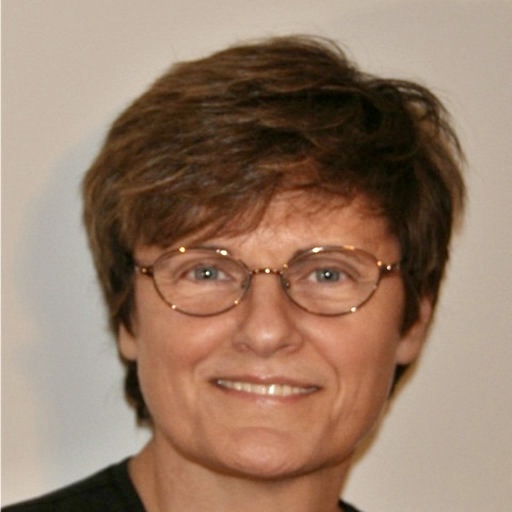
กอตอลิน กอริโก

| name = กอตอลิน กอริโก
| image = Katalin Kariko light corrected.jpeg
| caption = กอริโก (ค.ศ. 2020)
| birth_place = โซลโนก ประเทศฮังการี
| fields = ชีวเคมี; เทคโนโลยีอาร์เอ็นเอ
| workplaces = มหาวิทยาลัยแซแก็ดมหาวิทยาลัยเทมเพิลมหาวิทยาลัยเพนซิลวาเนียไบโอเอ็นเทค
| alma_mater = มหาวิทยาลัยแซแก็ด
| known_for = เทคโนโลยีเอ็มอาร์เอ็นเอในภูมิคุ้มกันวิทยาและการบำบัด
| awards = Széchenyi Prize (2021)Wilhelm Exner Medal|Wilhelm Exner Medaillen (2021)Semmelweis Prize (2021)รางวัลโนเบลสาขาสรีรวิทยาหรือการแพทย์ (2023)
| spouse = Béla Francia
| children = ซูซาน ฟรานเซีย
กอตอลิน กอริโก (; เกิด 17 มกราคม ค.ศ. 1955) เป็นนักชีวเคมีชาวฮังการีผู้เชี่ยวชาญด้านกลไกที่อาศัยอาร์เอ็นเอเป็นสื่อกลาง งานวิจัยของเธออยู่ในการพัฒนาเอ็มอาร์เอ็นเอที่การถอดรหัส (พันธุศาสตร์)|ถอดรหัสนอกกาย (in vitro-transcribed) สำหรับการบำบัดด้วยโปรตีน ตั้งแต่ ค.ศ. 2013 เธอเป็นรองประธานและได้รับเลื่อนตำแหน่งเป็นรองประธานอาวุโสใน ค.ศ. 2019 ณ บริษัทไบออนเทค อาร์เอ็นเอฟาร์มาซูติคัลส์ นอกจากนี้ยังเป็นศาสตราจารย์วุฒิคุณ ณ มหาวิทยาลัยเพนซิลเวเนีย
งานของกอริโกรวมถึงการวิจัยทางวิทยาศาสตร์เรื่องการกระตุ้นภูมิคุ้มกันที่อาศัยอาร์เอ็นเอเป็นสื่อกลาง ส่งผลให้เกิดการค้นพบเอ็มอาร์เอ็นเอที่ดัดแปลงนิวคลีโอไซด์|การดัดแปรนิวคลีโอไซด์ซึ่งยับยั้งการตอบสนองทางภูมิคุ้มกันต่ออาร์เอ็นเอ ร่วมกับนักวิทยาภูมิคุ้มกันชาวอเมริกัน ดรูว์ ไวส์แมน ซึ่งเป็นกระบวนการซึ่งถูกมองว่าทำให้ใช้เอ็มอาร์เอ็นเอในการรักษาได้ เธอเป็นเจ้าของสิทธิบัตรการใช้อาร์เอ็นเอแบบไม่กระตุ้นภูมิคุ้มกันและมีการดัดแปรนิวคลีโอไซด์ในสหรัฐร่วมกับไวส์แมน บริษัทไบออนเทคและโมเดอร์นาขออนุญาตใช้เทคโนโลยีดังกล่าวในการผลิตวัคซีนโควิด-19 สำหรับบริษัทของตน
ในปี ค.ศ. 2023 กอริโกได้รับรางวัลโนเบลสาขาสรีรวิทยาหรือการแพทย์ร่วมกับไวส์แมน "สำหรับการค้นพบเกี่ยวกับการดัดแปรเบสนิวคลีโอไซด์ ซึ่งช่วยในการพัฒนาวัคซีนโควิด-19 ชนิดเอ็มอาร์เอ็นเอที่มีประสิทธิภาพ"
== อ้างอิง ==
หมวดหมู่:นักชีวเคมีชาวฮังการี
หมวดหมู่:บุคคลจากโซลโนก
หมวดหมู่:ศิษย์เก่าจากมหาวิทยาลัยแซแก็ด
หมวดหมู่:บุคคลจากมหาวิทยาลัยแซแก็ด
หมวดหมู่:บุคคลจากมหาวิทยาลัยเทมเพิล
หมวดหมู่:บุคคลจากมหาวิทยาลัยเพนซิลเวเนีย